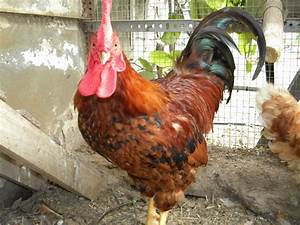
Label: chicken